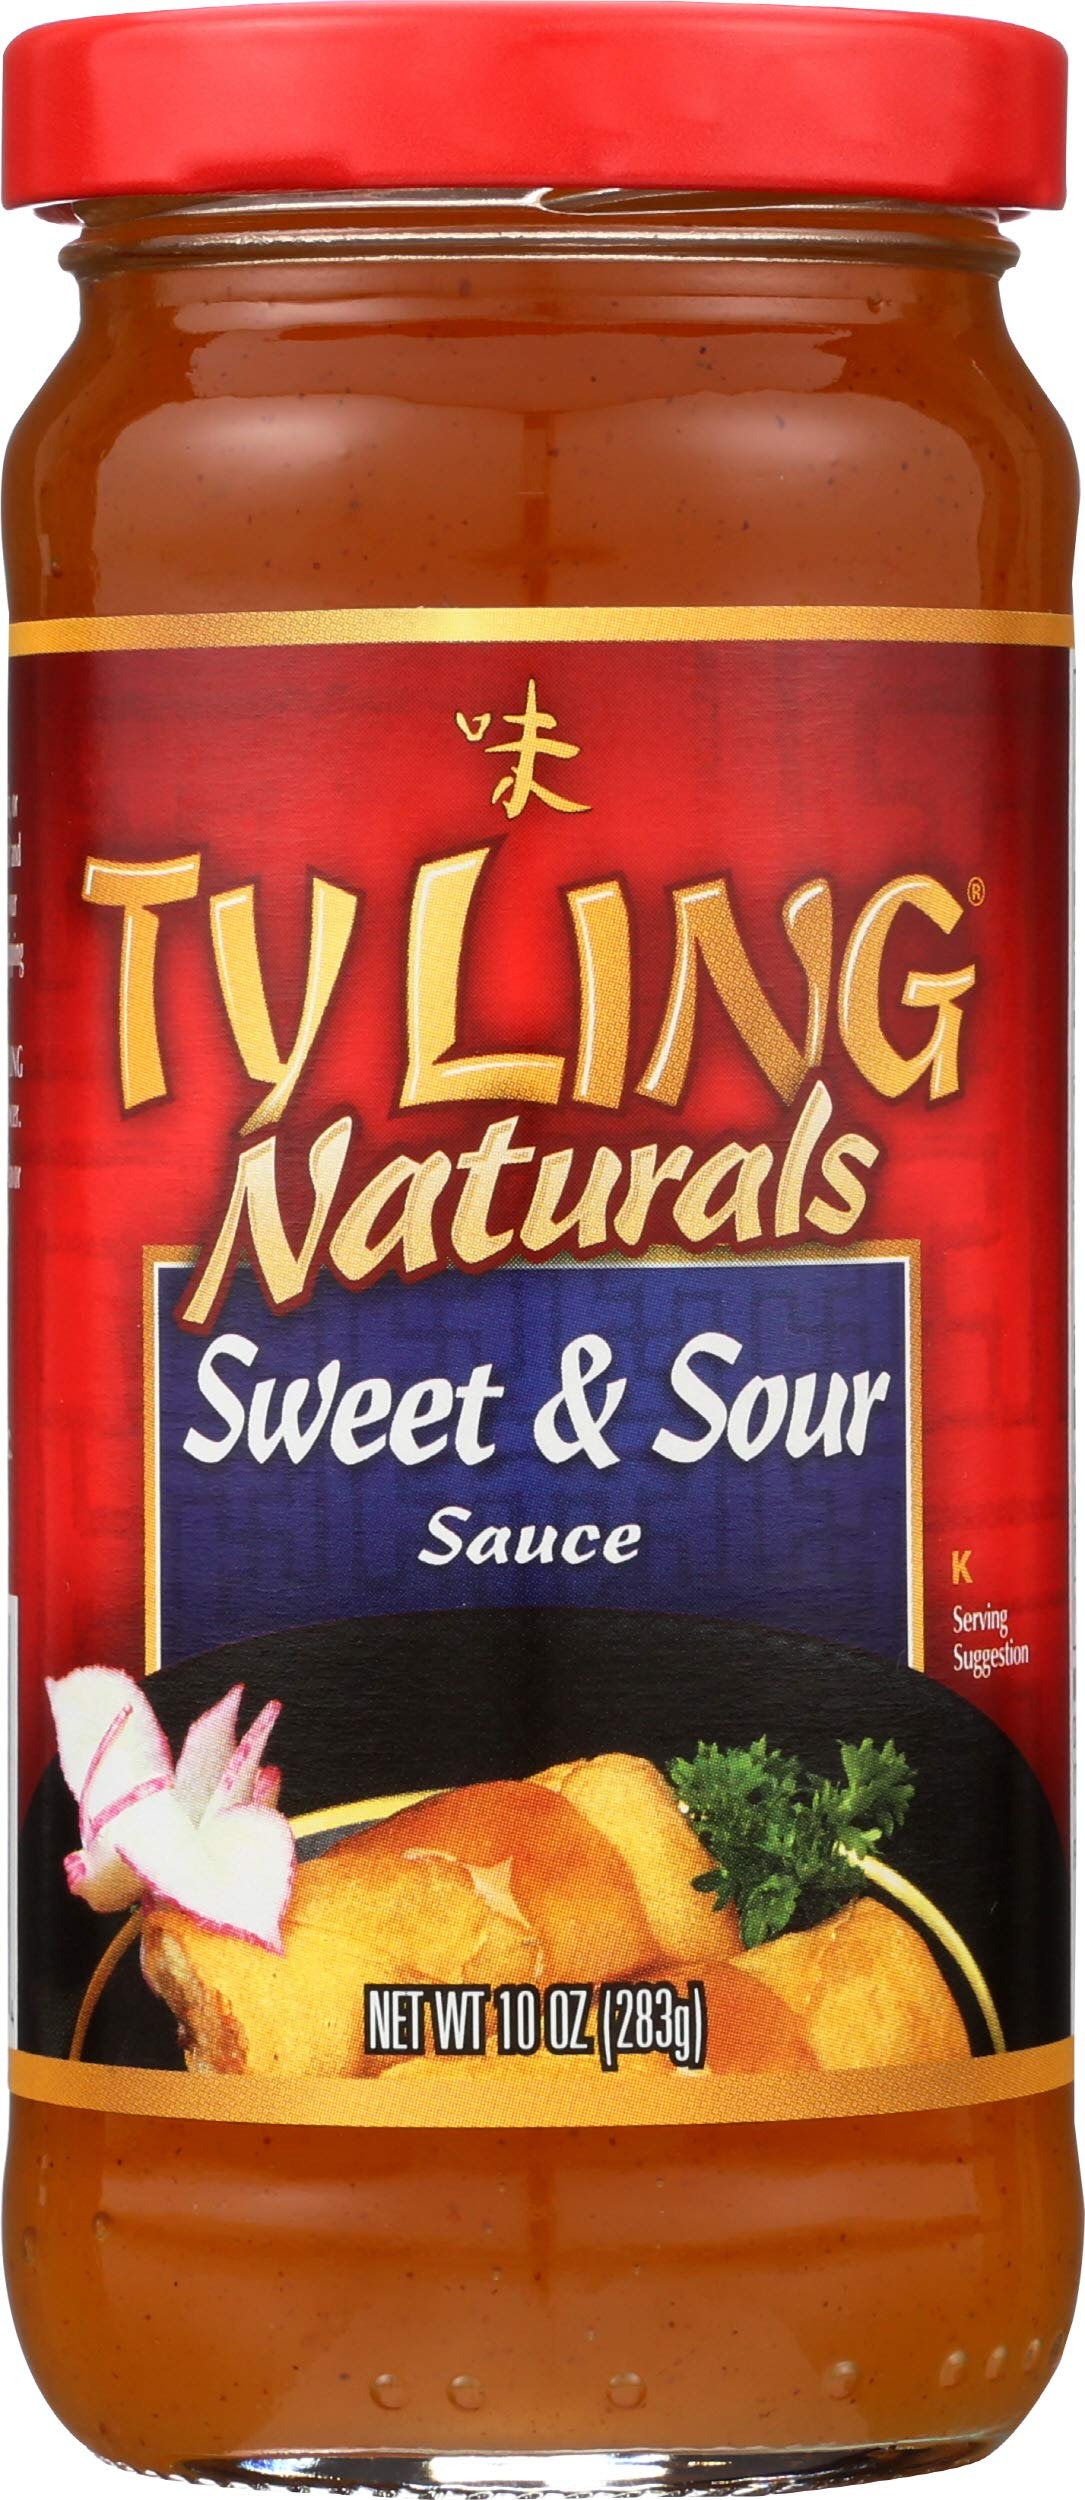
Item Name: SAUCE SWEET & SOUR
Bullet Point 1: Ty Ling Sauce Sweet and Sour, 10 oz
Bullet Point 2: Best quality product
Bullet Point 3: Gluten-free and Non-GMO, Effervesce combines Authenticity with Elegance and Prestige
Value: 10.0
Unit: oz

Price: 14.96